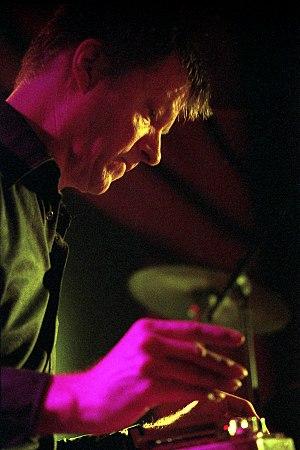
Nels Cline @ All tomorrow's parties festival 2004 (Londres)
Nels Cline, né le 4 janvier 1956 à Los Angeles, est un guitariste et compositeur américain. Il est un membre actif du groupe de rock alternatif Wilco.